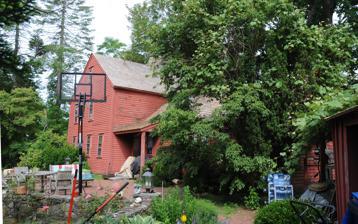
Building: George Douglas House
Country: United States of America
Year built: 1738
Historic house in Rhode Island, United States Not to be confused with George Douglass House . United States historic place George Douglas House U.S. National Register of Historic Places Show map of Rhode Island Show map of the United States Location North Kingstown, Rhode Island Coordinates 41°31′18″N 71°27′46″W / 41.52167°N 71.46278°W / 41.52167; -71.46278 Built 1738 NRHP reference No. 75000006 Added to NRHP October 10, 1975 The George Douglas House is an historic house at Tower Hill and Gilbert Stuart Roads in North Kingstown, Rhode Island .  Its oldest section dated to the 1730s, it is one of a small number of surviving colonial-era stone ender houses in the state.  This original block is three bays wide and two stories high, with a massive fieldstone chimney at its north end.  Its exterior ornamentation is minimal, limited to pilasters on either side of the main entrance, and a triangular pediment above.  A small kitchen ell was added to the north side (next to the chimney, which remains exposed), probably early in the 19th century, and a bedroom further extended this ell in the 1940s. The house was listed on the National Register of Historic Places in 1975. See also National Register of Historic Places listings in Washington County, Rhode Island References